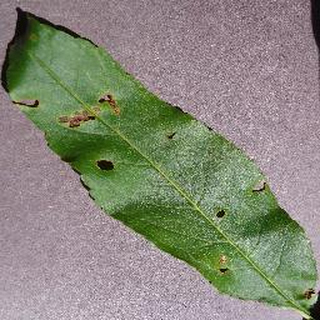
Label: peach_bacterial_spot